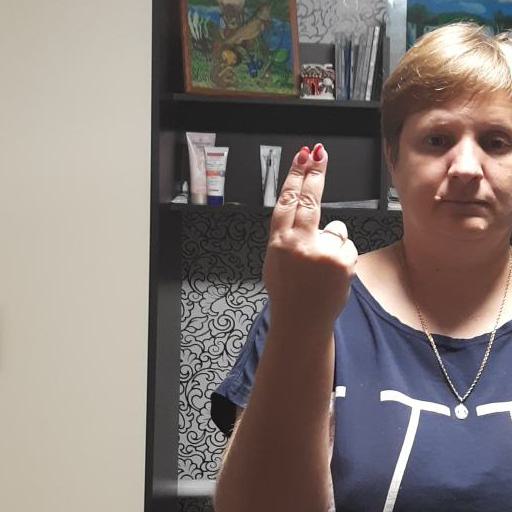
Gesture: two_up_inverted